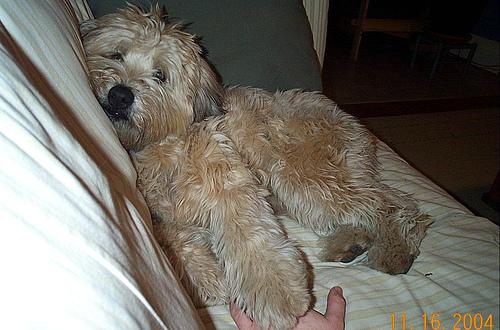
Breed: wheaten terrier